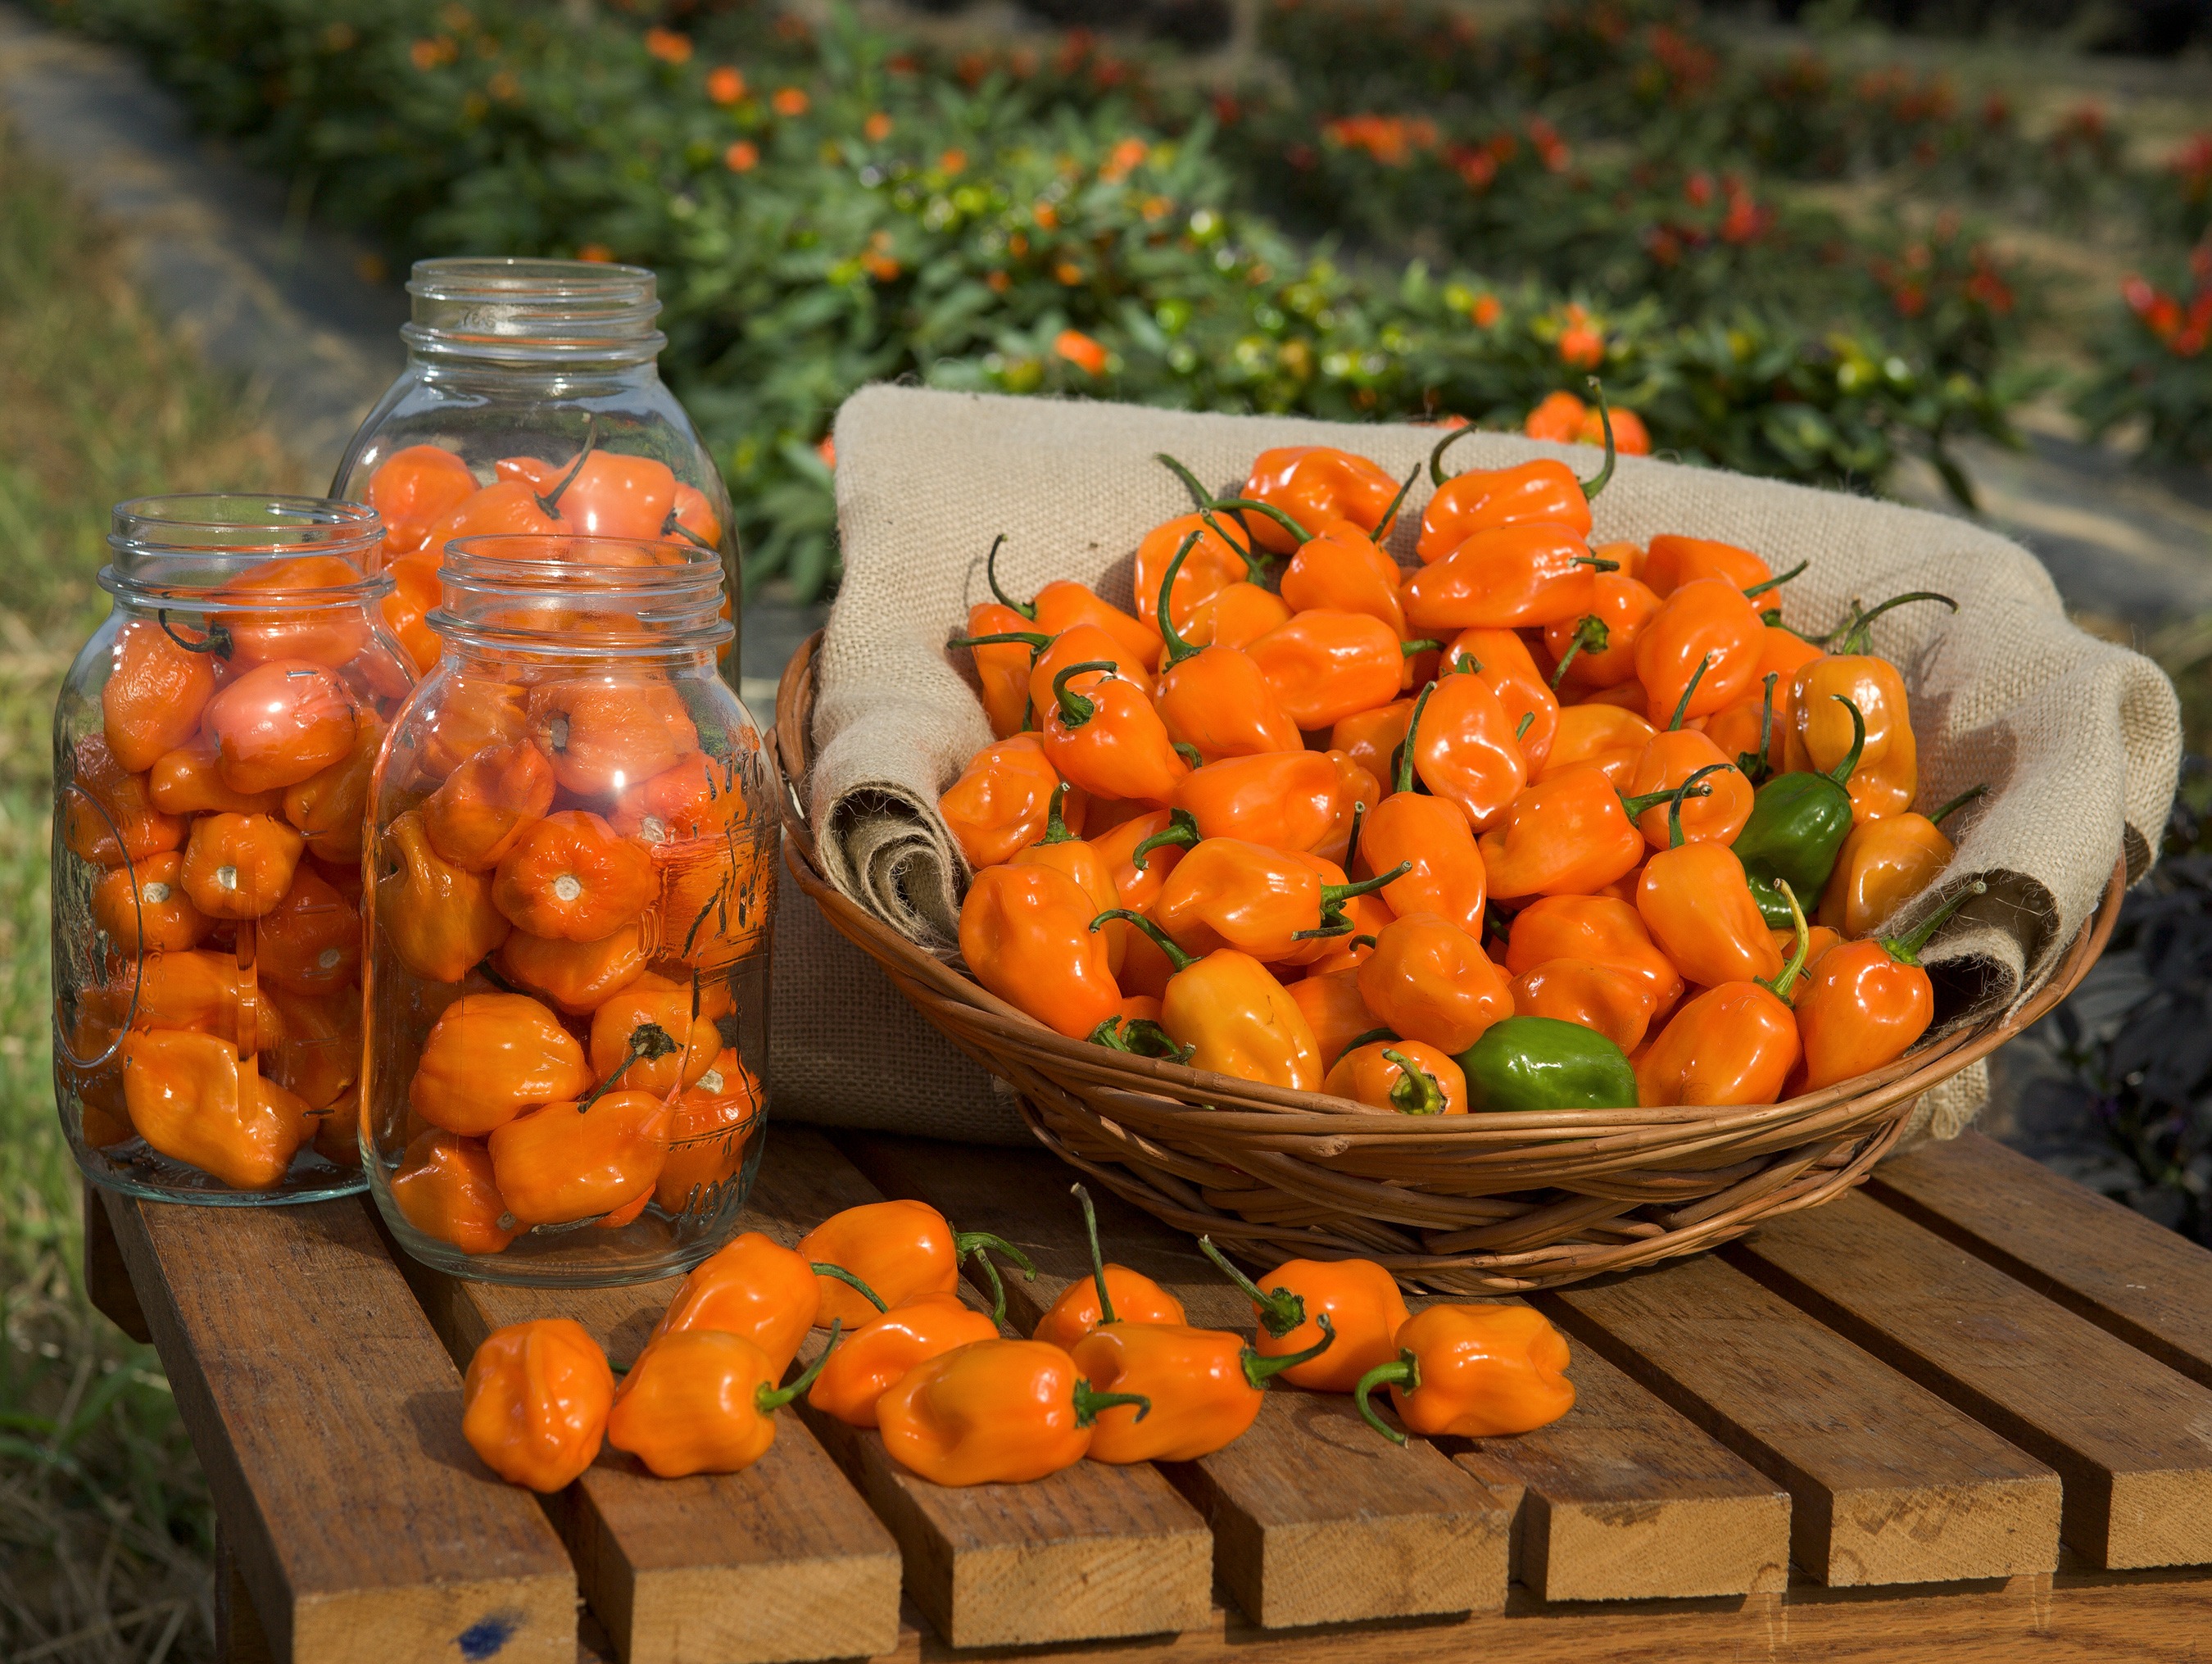
table, nature, plant, fruit, flower, jar, food, produce, vegetable, macro, autumn, pumpkin, carrot, tomato, close up, outside, peppers, tangerine, flowering plant, habanero peppers, land plant